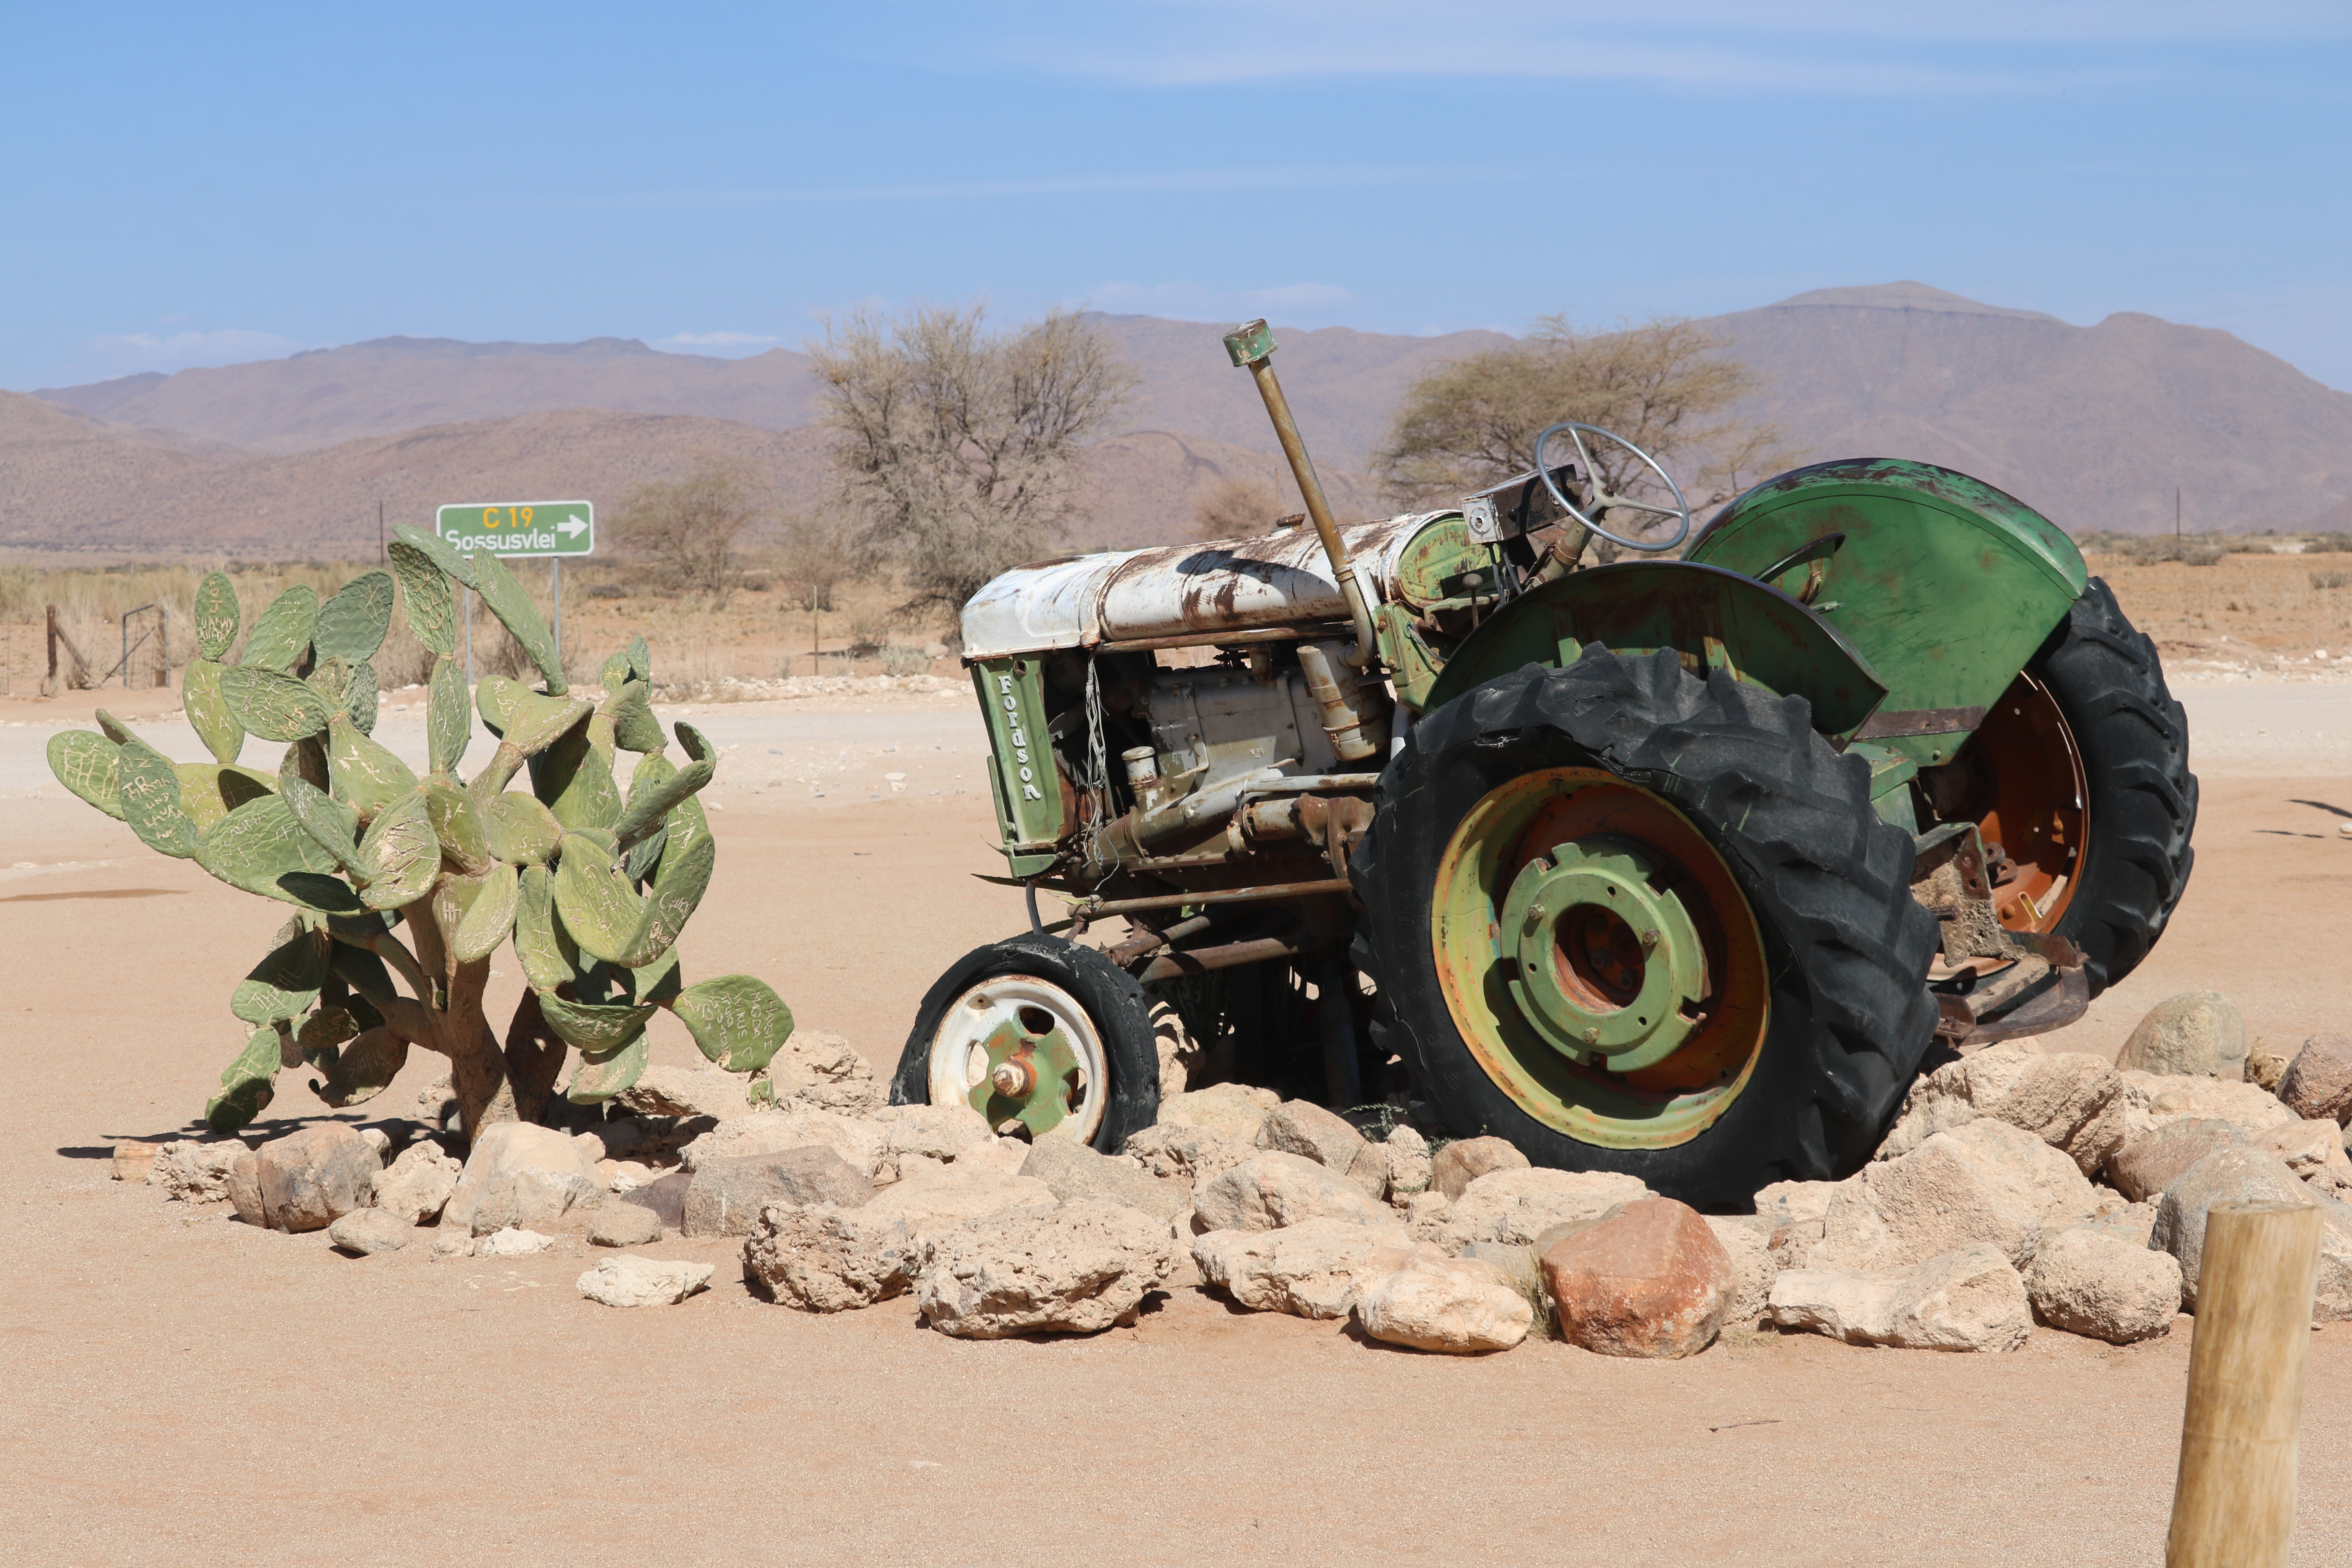
landscape, sand, cactus, tractor, field, desert, old, vehicle, metal, soil, auto, agriculture, bulldozer, oldtimer, classic, tractors, plough, historically, scrap, mature, old vehicle, agricultural machinery, oldie, old vehicles, natural environment, off roading, fordson